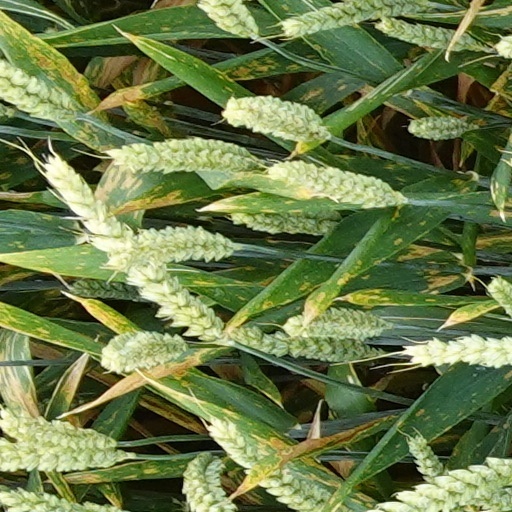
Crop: wheat